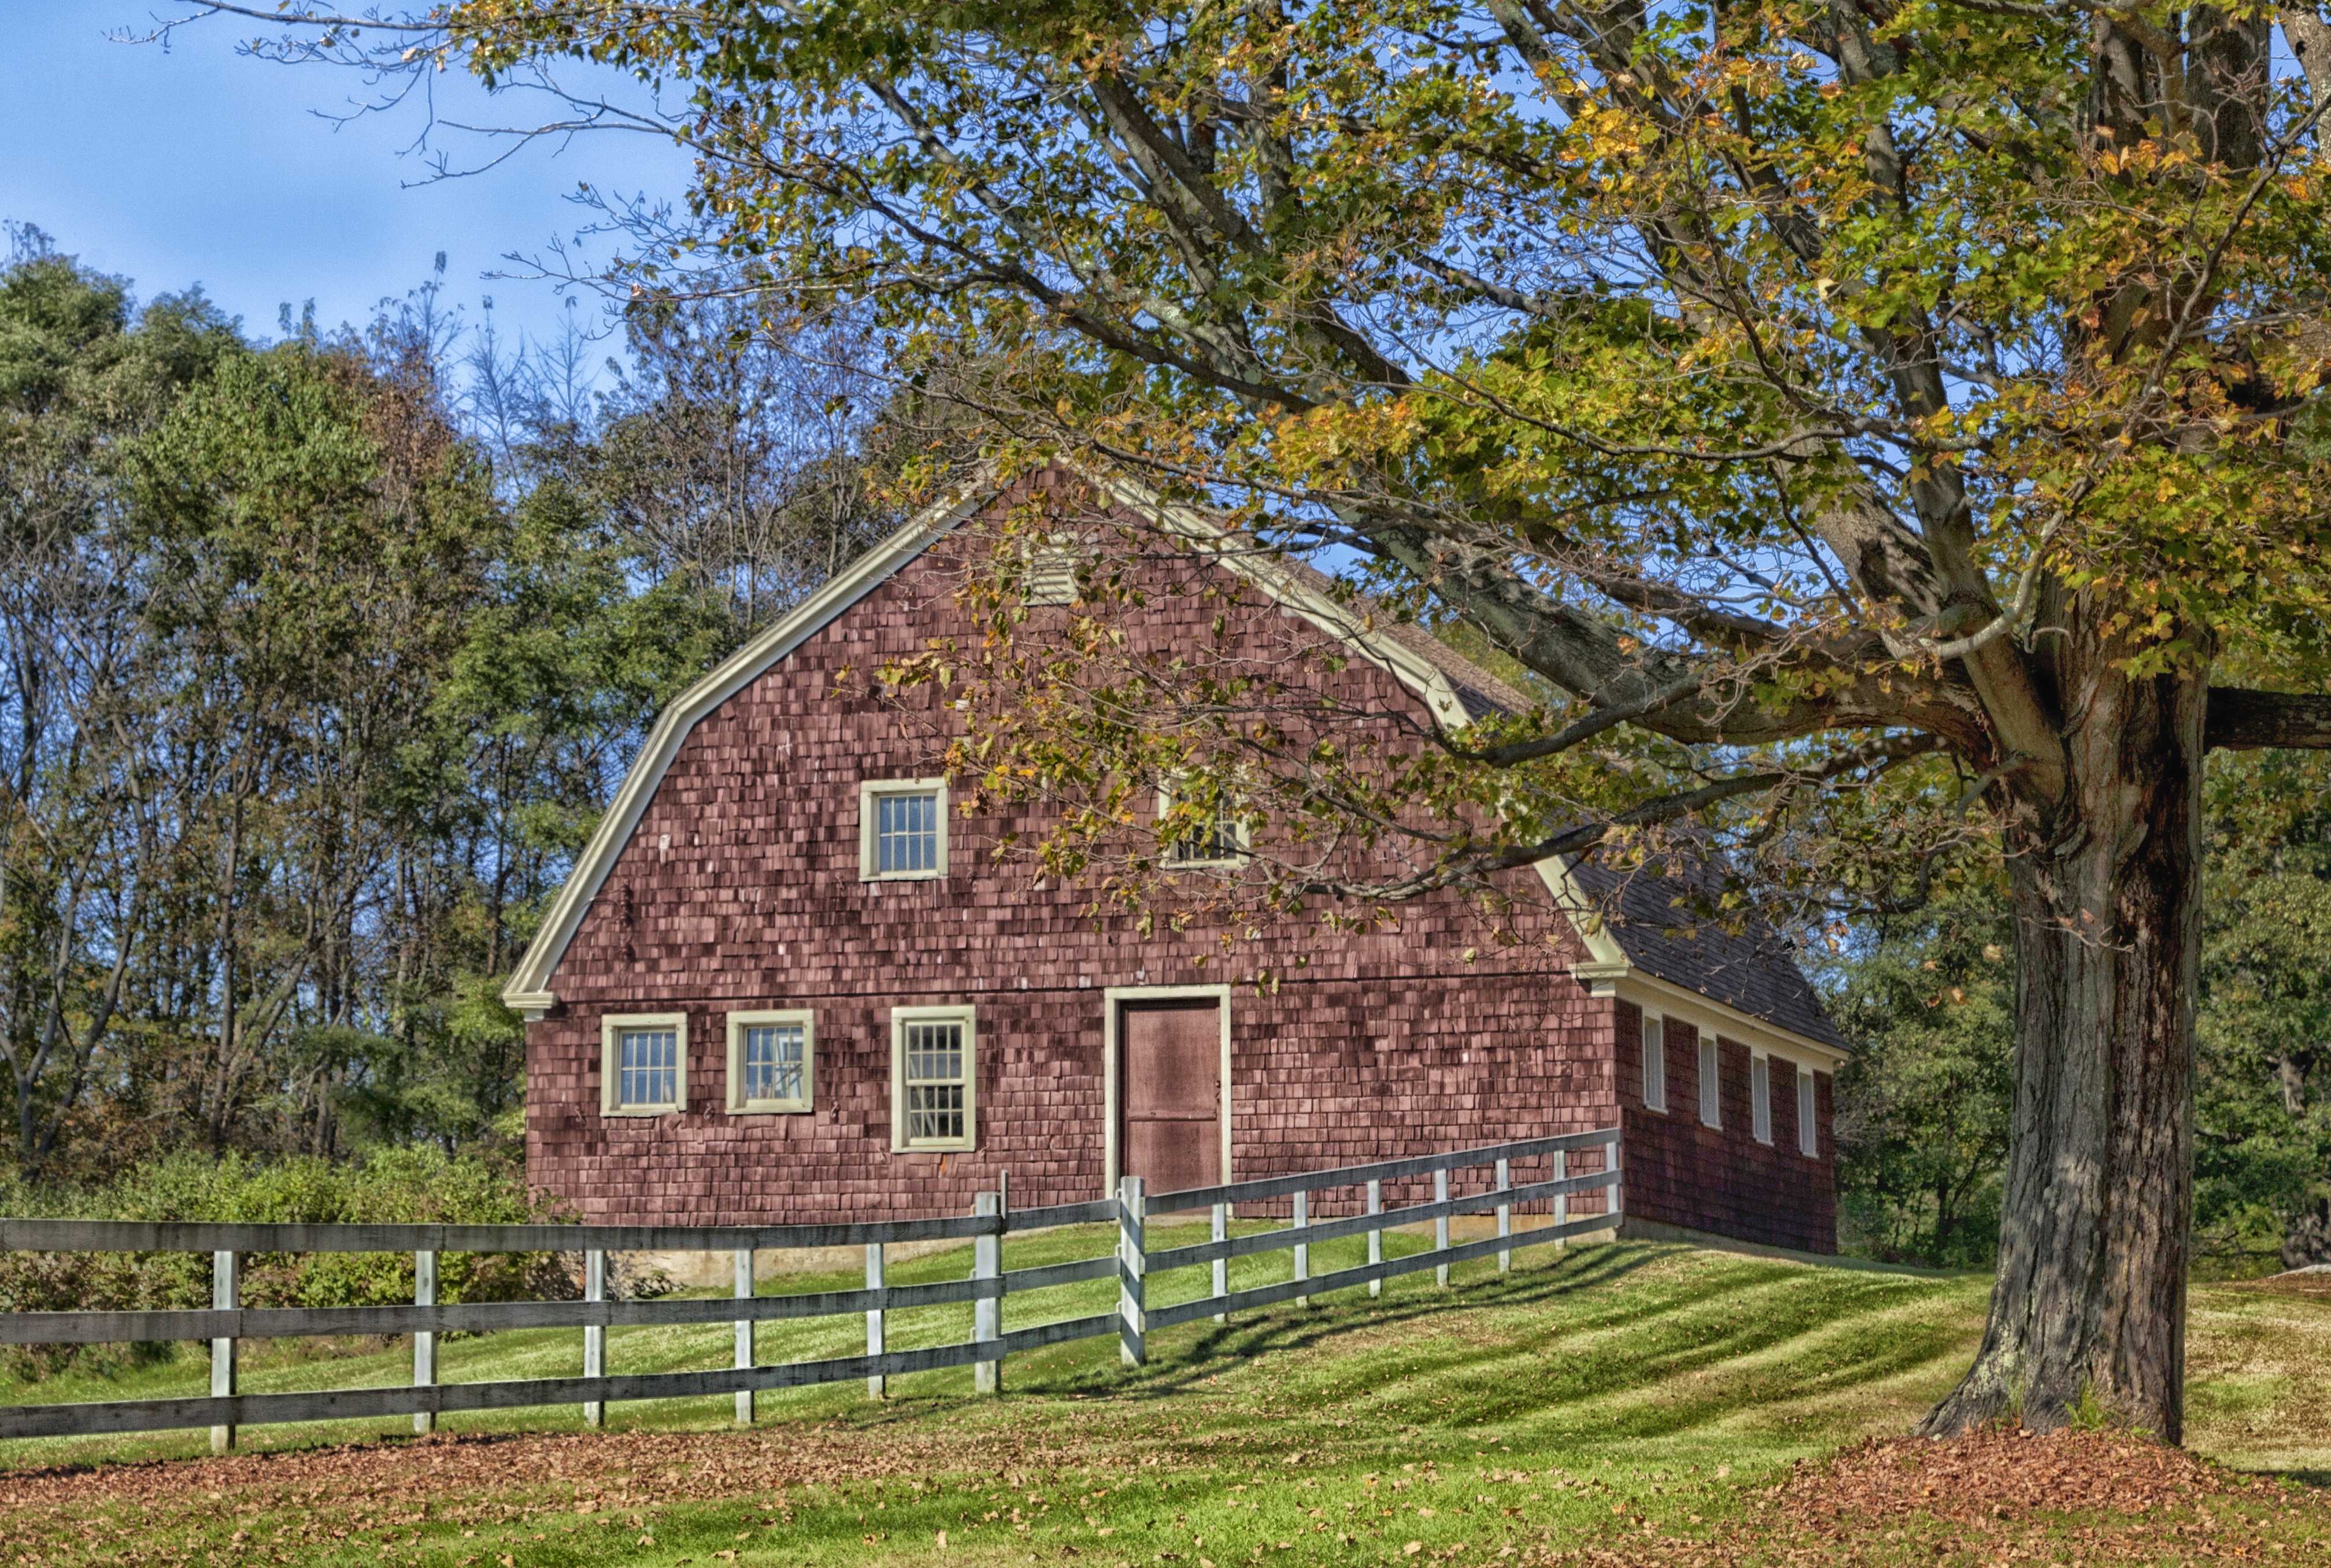
landscape, tree, nature, grass, sky, field, farm, meadow, prairie, countryside, house, fall, roof, barn, home, country, shed, hut, rural, cottage, pasture, autumn, property, trees, outside, hdr, farmhouse, plantation, estate, woodland, real estate, rural area, nature reserve, connecticut, biome, outdoor structure, land lot, litchchfield